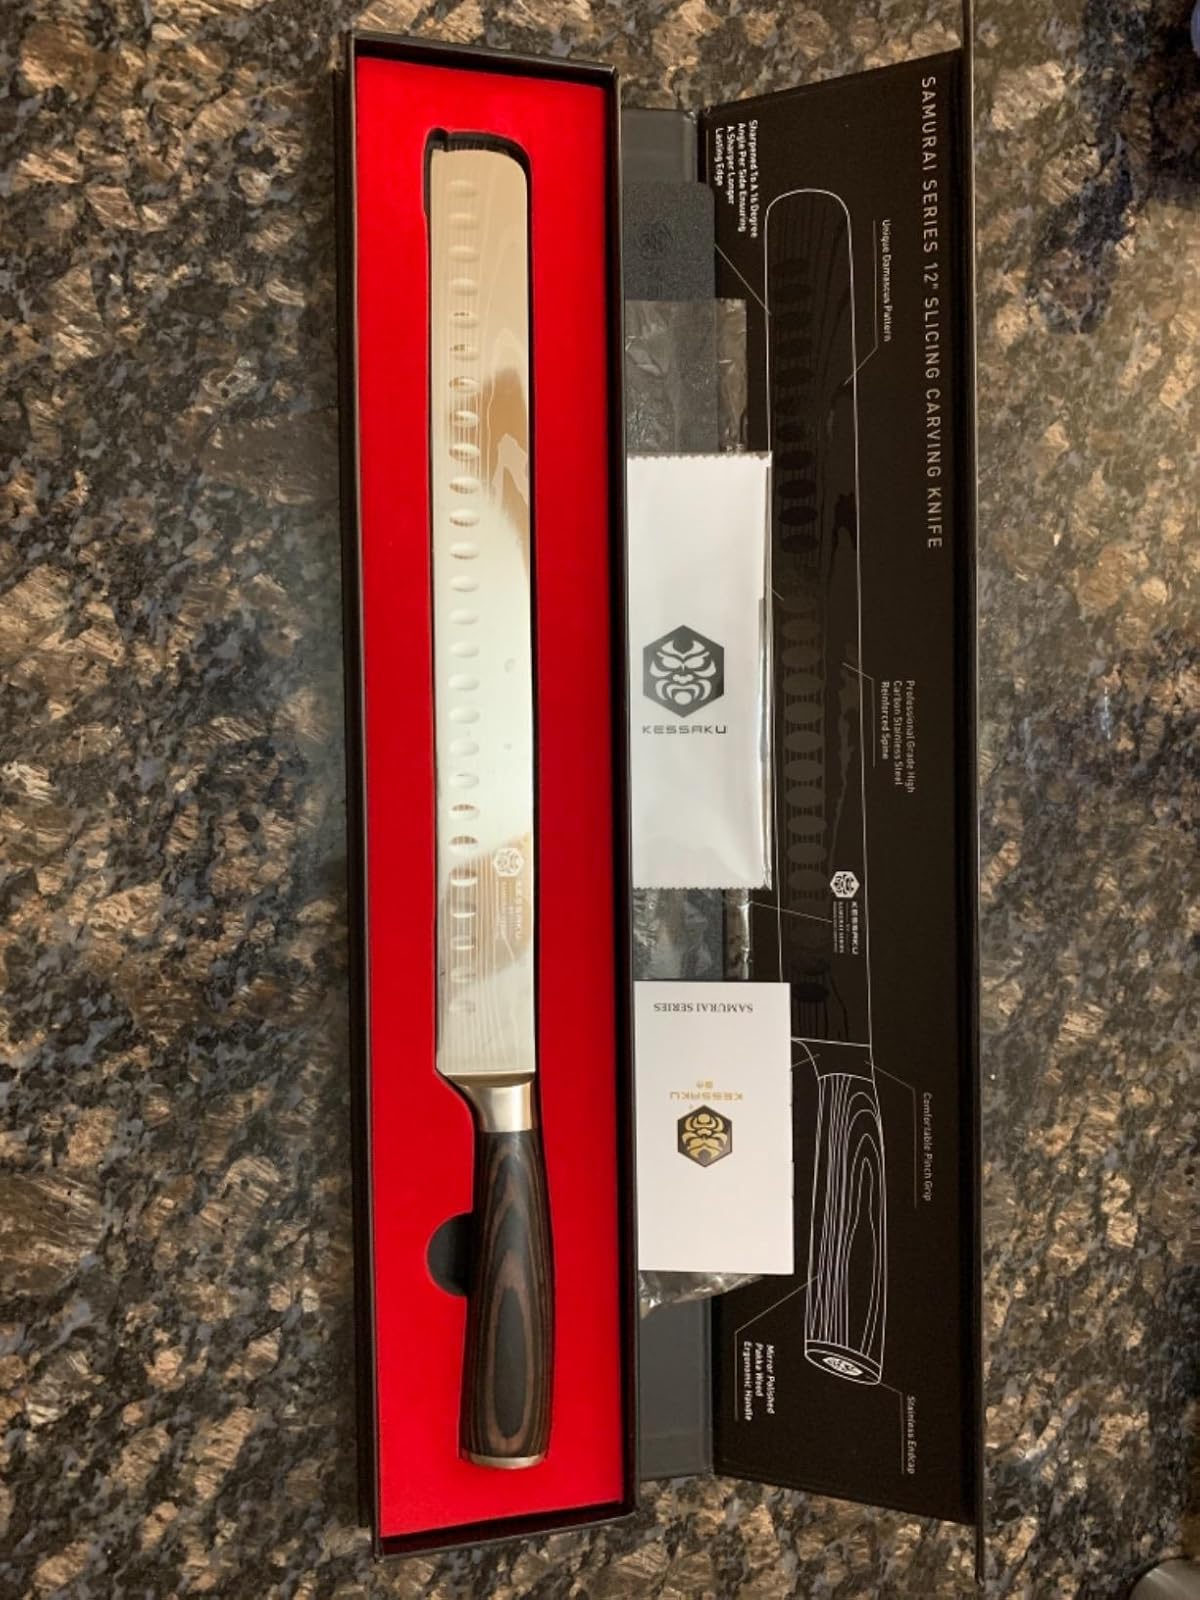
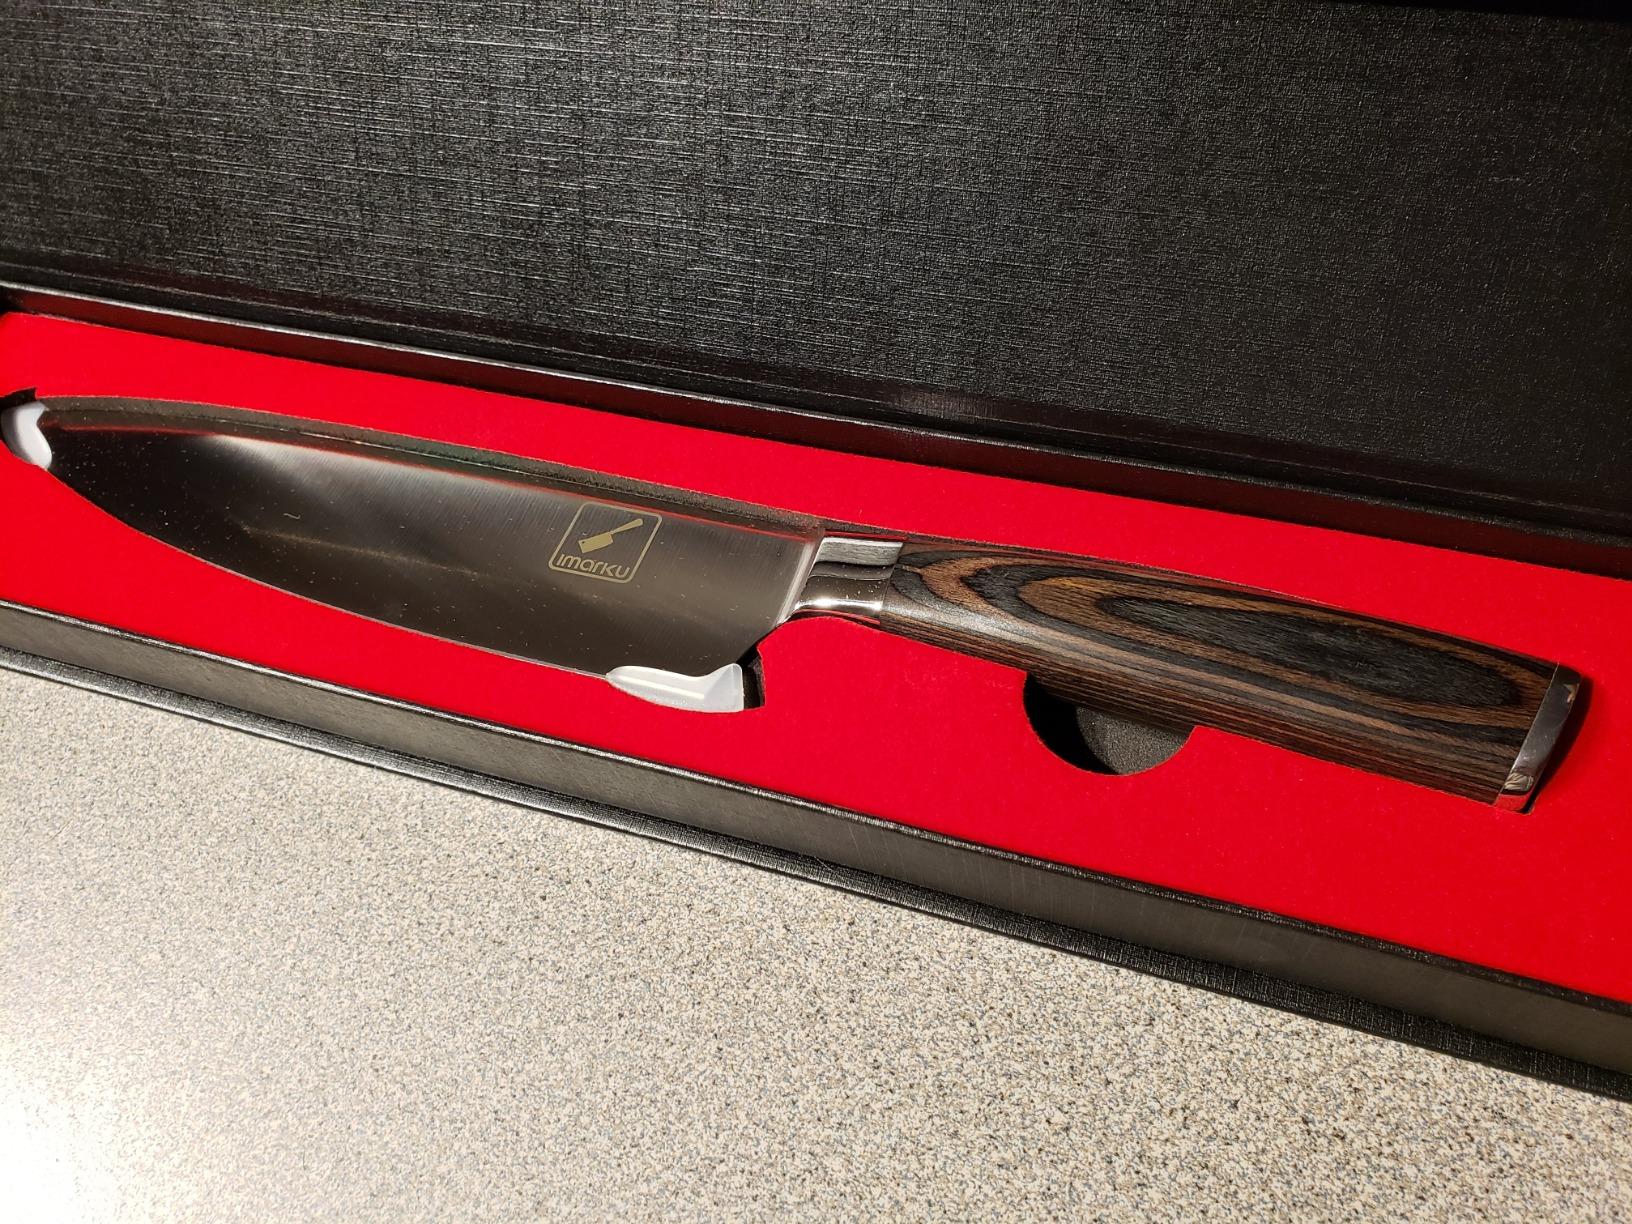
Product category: items_knife
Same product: no